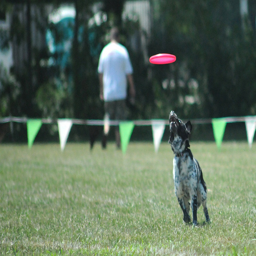
a dog running to catch a frisbee in a field
A dog that is trying to catch a Frisbee.
a dog jumps in the air grabs a frisbee in a park
A dog reaches into the air to catch a flying frisbee.
A dog reaching up for a frisbee on a field.